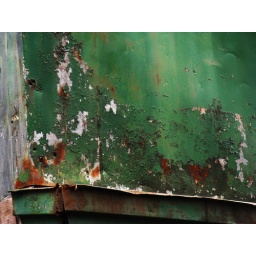
A rusty building I found near Waseda University.